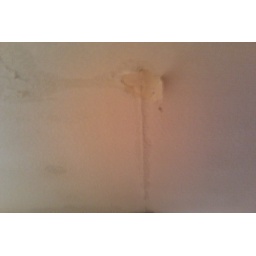
above dining room 1st floor - up above is master bathroom